Braunston Tunnel

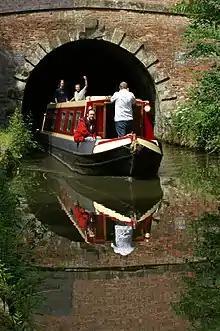
Eastern portal of the tunnel

Braunston Tunnel is on the Grand Union Canal about east of Braunston, Northamptonshire, England top lock. It is in the northern outskirts of Daventry, about east of the village of Braunston.